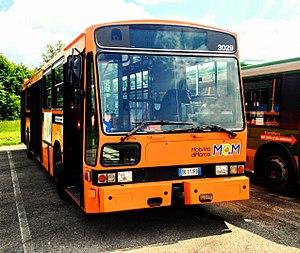
Le 'Rocar De Simon U 412 est une gamme de modèles d'autobus et de trolleybus, conçue par le constructeur italien De Simon Bus en 1986 et construit sous licence par le constructeur roumain Rocar entre 1994 et 2002.